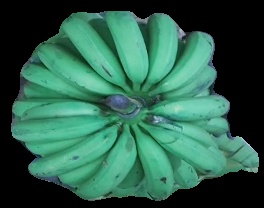
Variety: pachbale
Grade: grade2